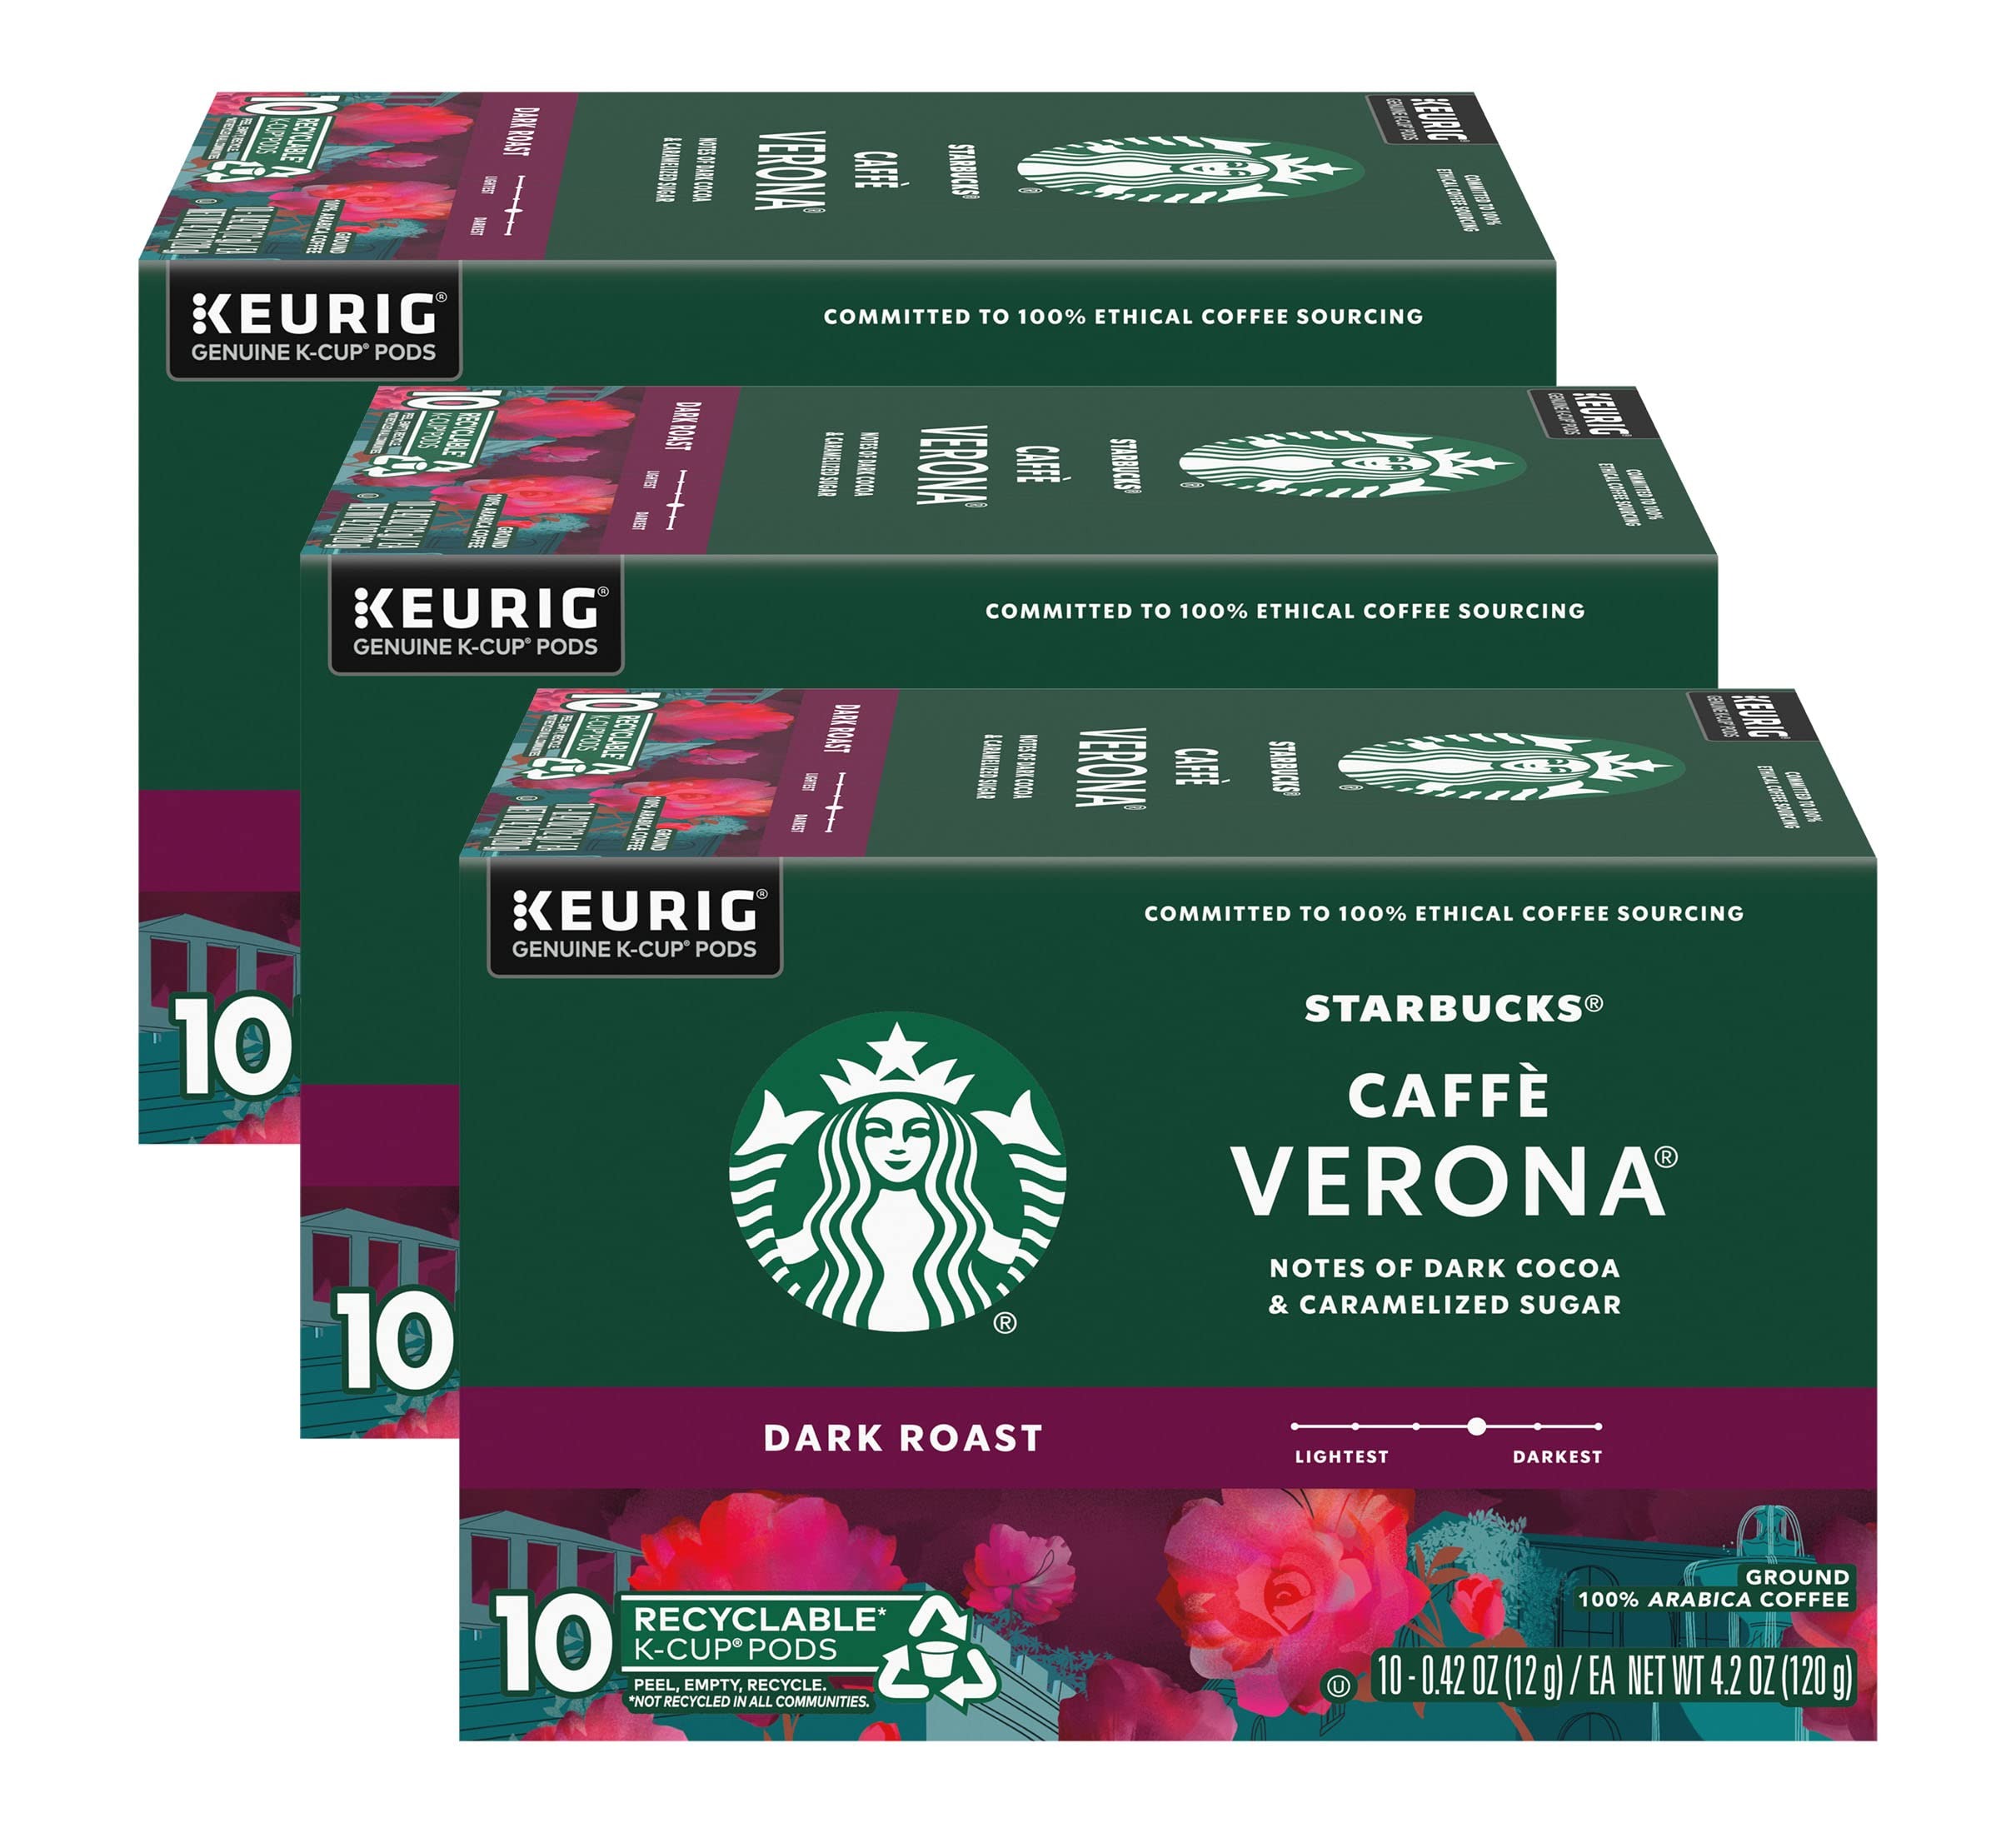
Item Name: Starbucks Coffee K-Cup Pods, Caffè Verona, Dark Roast Coffee with Notes of Dark Cocoa & Caramelized Sugar, Keurig Genuine K-Cup Pods, 10 CT K-Cups/Box (Pack of 3 Boxes)
Value: 30.0
Unit: Count

Price: 10.445